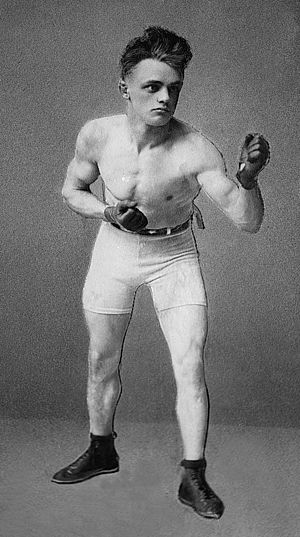
Kid Williams
Kid Williams, født John Gutenko i København var en dansk-amerikansk professionel bokser i bantamvægt. Kid Williams var sammen med Battling Nelson én af de største danske boksere fra starten af 1900-tallet.